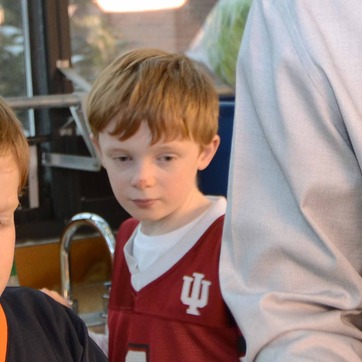
Material: skin